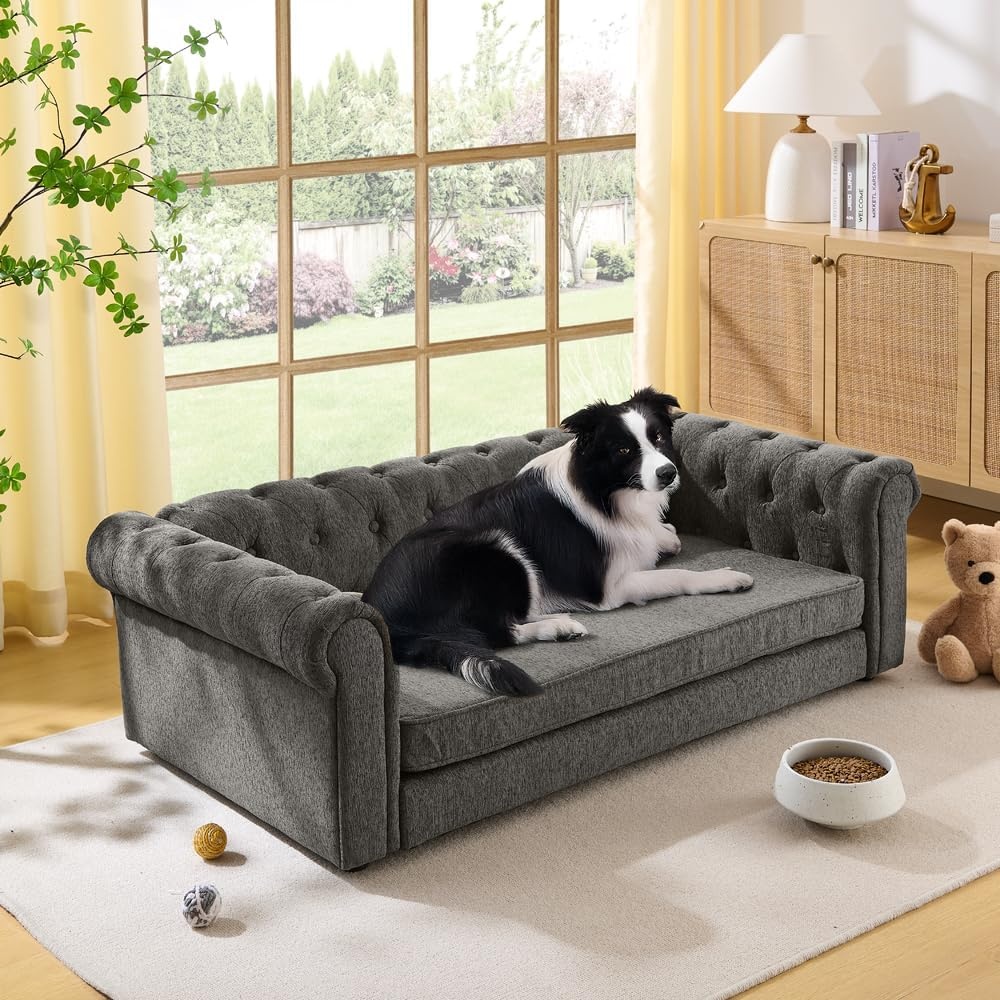
Dog Sofa Couch for Medium to Large Dogs, 55" Memory Foam Pet Sofa Couch with Washable Fabric, Durable Elevated Dog Bed with Legs, Removable Cushion for Medium and Large Dogs, Dark Grey
Overview Brand : VYNELITO Breed Recommendation : Large Special Feature : Easy to Clean Material : Polyester Product Dimensions : 26.5"L x 55"W x 17.5"Th About this item Warm tips: The size of the large dog couch is 55" x 26.5" x 17.5". Cushion size: 21" D * 43" W. Maximum weight capacity is 200 lbs. Suitable for medium and large dogs, not suitable for extra large dogs. Please pay attention to the size of the product before shopping. High Quality Material: The dog sofa bed is made of high-quality fabric allows for quick and easy spot cleaning and can be removed for machine washing; The thick comfortable padding provides extra comfort for your pets; The durable stitching holds well for everyday use. Elevated Dog Bed: The dog couch have made lining cloth and plastic foot pads at the bottom for your pet to play and rest safely. The soft lining fabric can protect your floor, and the plastic foot pads will not harm the floor. Let your pet play and rest safely on the sofa outside. Sofa for Medium & Large Dogs: This large dog couch bed is truly a piece of furniture, just like a soft sofa for your pets; While you lounge on the couch, your pet can use their own sofa and be calm and take comfort in their own space. These dog sofa beds for medium or large dogs will be loved by all your pets. No Assembly Required: The dogs beds for large dogs no assembly required. Each of our pet sofas is individually packaged, and you can use them directly when you receive this product, reduce assembly troubles for you. Comfy cat sofa supports pet joints, ensuring a good rest.
Brand: VYNELITO
Category: Animals & Pet Supplies > Pet Supplies > Pet Beds > Pet Chairs